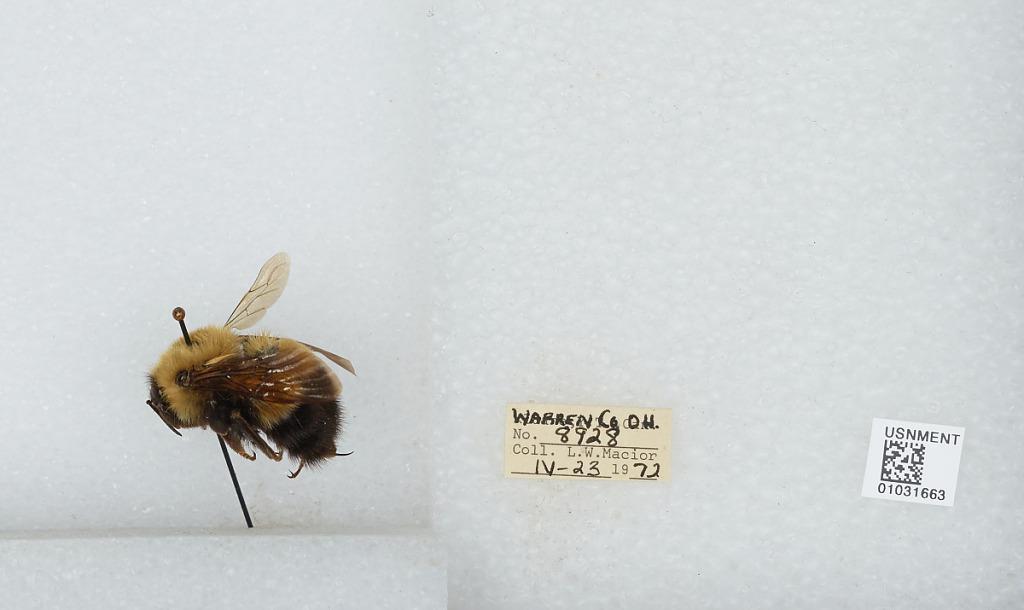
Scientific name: Bombus (Pyrobombus) perplexus Cresson
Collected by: L. Macior
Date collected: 1972-4-23
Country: United States
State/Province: Ohio
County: Warren
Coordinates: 39.4242, -84.1856